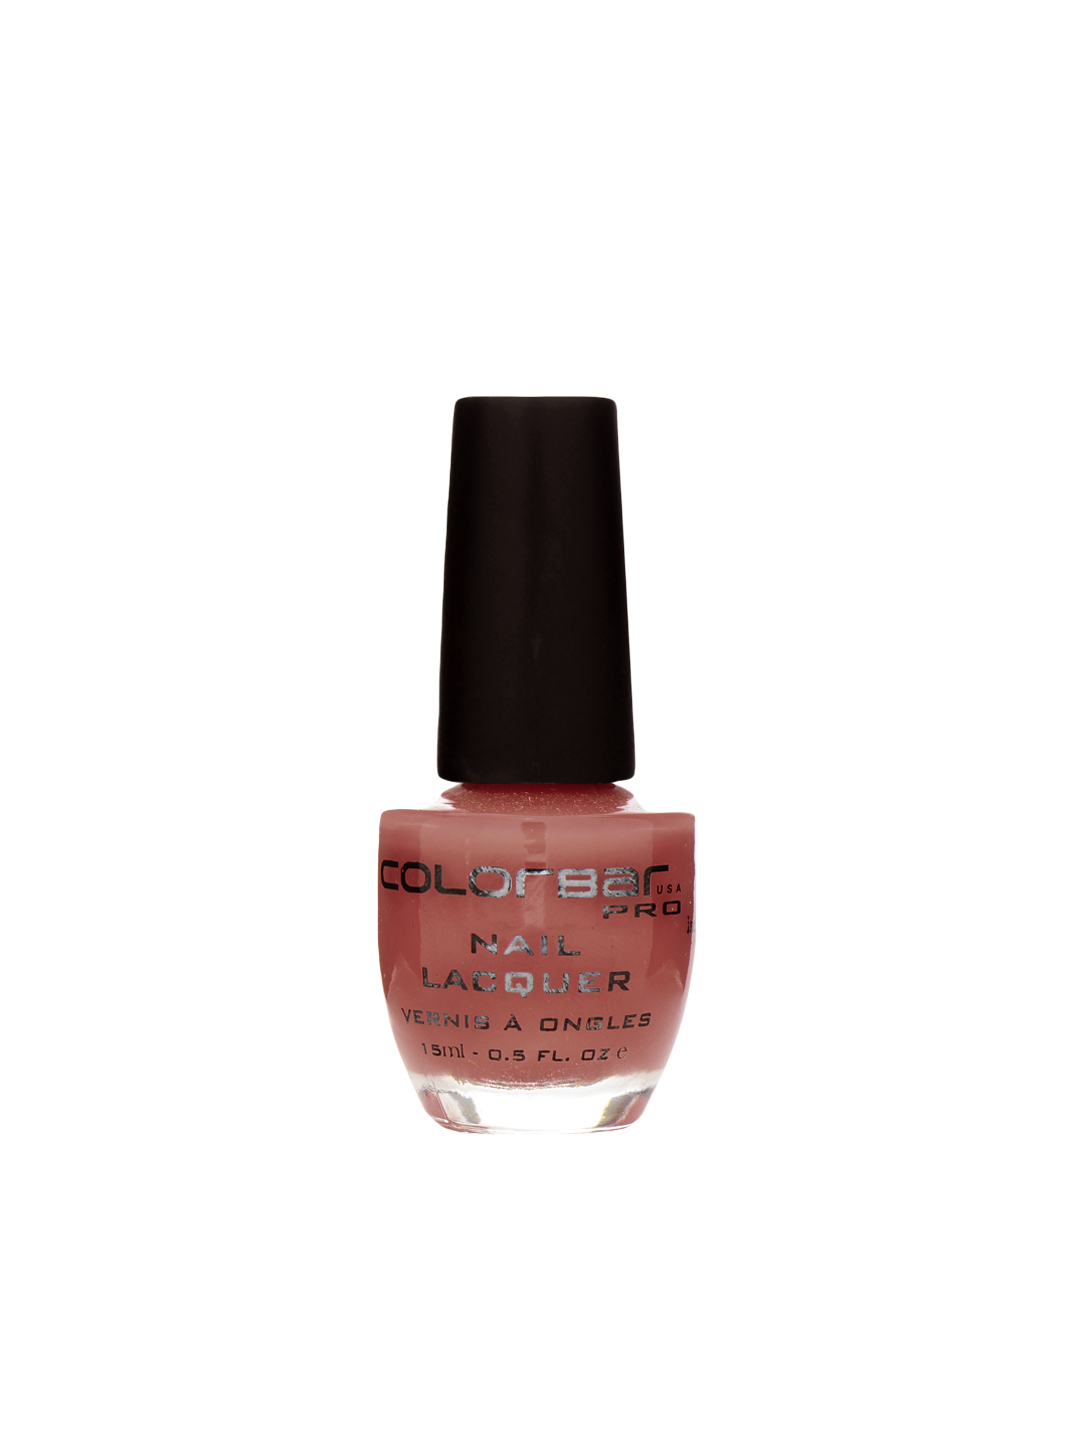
Colorbar Pro Pink Ice Nail Lacquer 020
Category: Personal Care / Nails / Nail Polish
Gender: Women
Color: Pink
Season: Spring 2017
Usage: Casual